Tony Christie

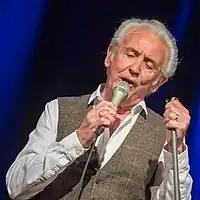
Christie in December 2016

To coincide with 50 years in the music industry, Christie embarked on a 50-date national tour promoting the new album. Over the course of the summer Christie travelled with his band across the country performing in all kinds of venues. The tour included his back catalogue of hits including "Avenues and Alleyways", "Las Vegas", and "Walk Like A Panther" and several tracks from the new "Now's the Time!" album. Included in the set list was a version of "Mr Bojangles" made famous by Sammy Davis Jr. and a cover of the Smokey Robinson hit "Shop Around".